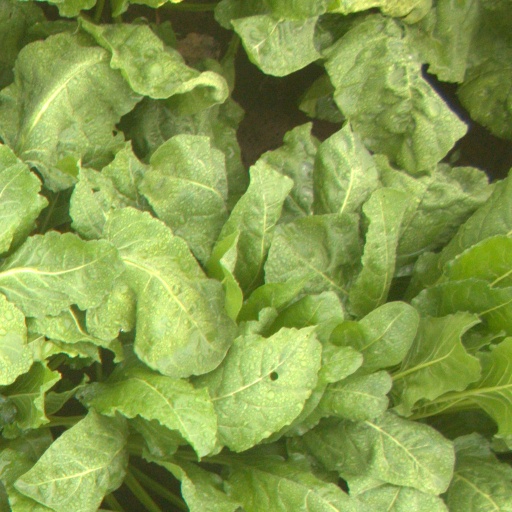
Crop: sugar beet